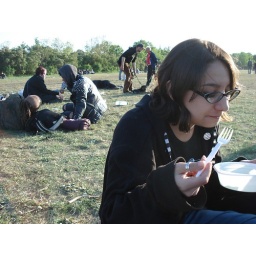
mari and punk rock kids in the back ground